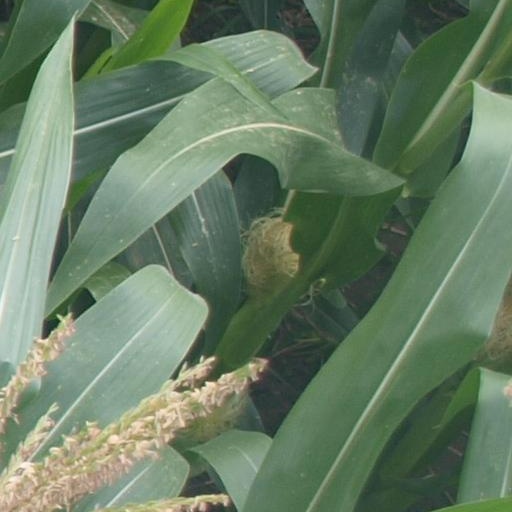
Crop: maize; corn